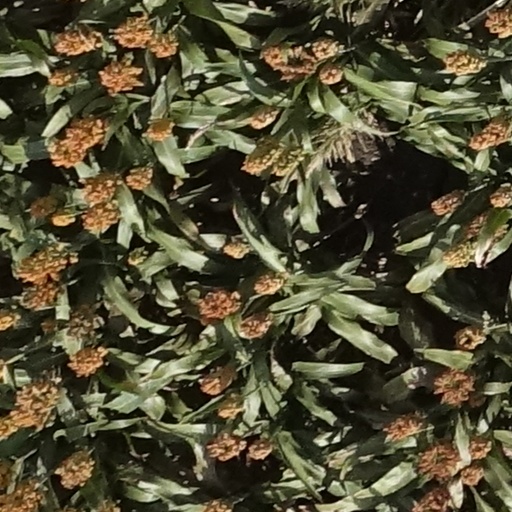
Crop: sorghum